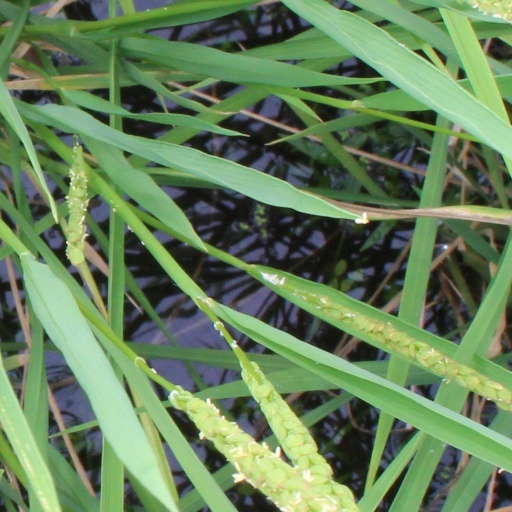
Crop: rice